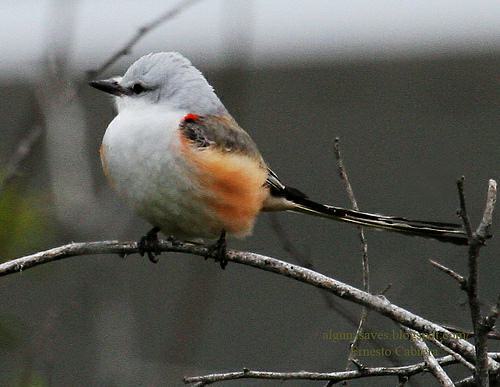
A photo of a scissor tailed flycatcher